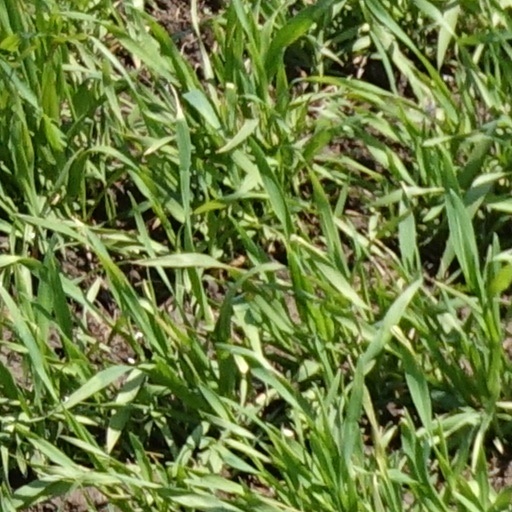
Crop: wheat